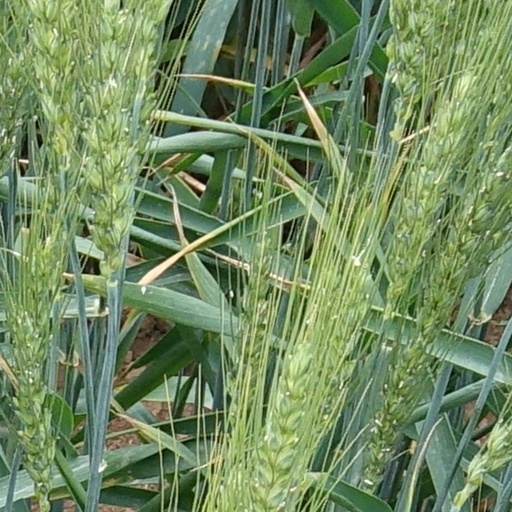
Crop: wheat